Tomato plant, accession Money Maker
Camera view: vertical (180 deg); turntable rotation: 330 degrees
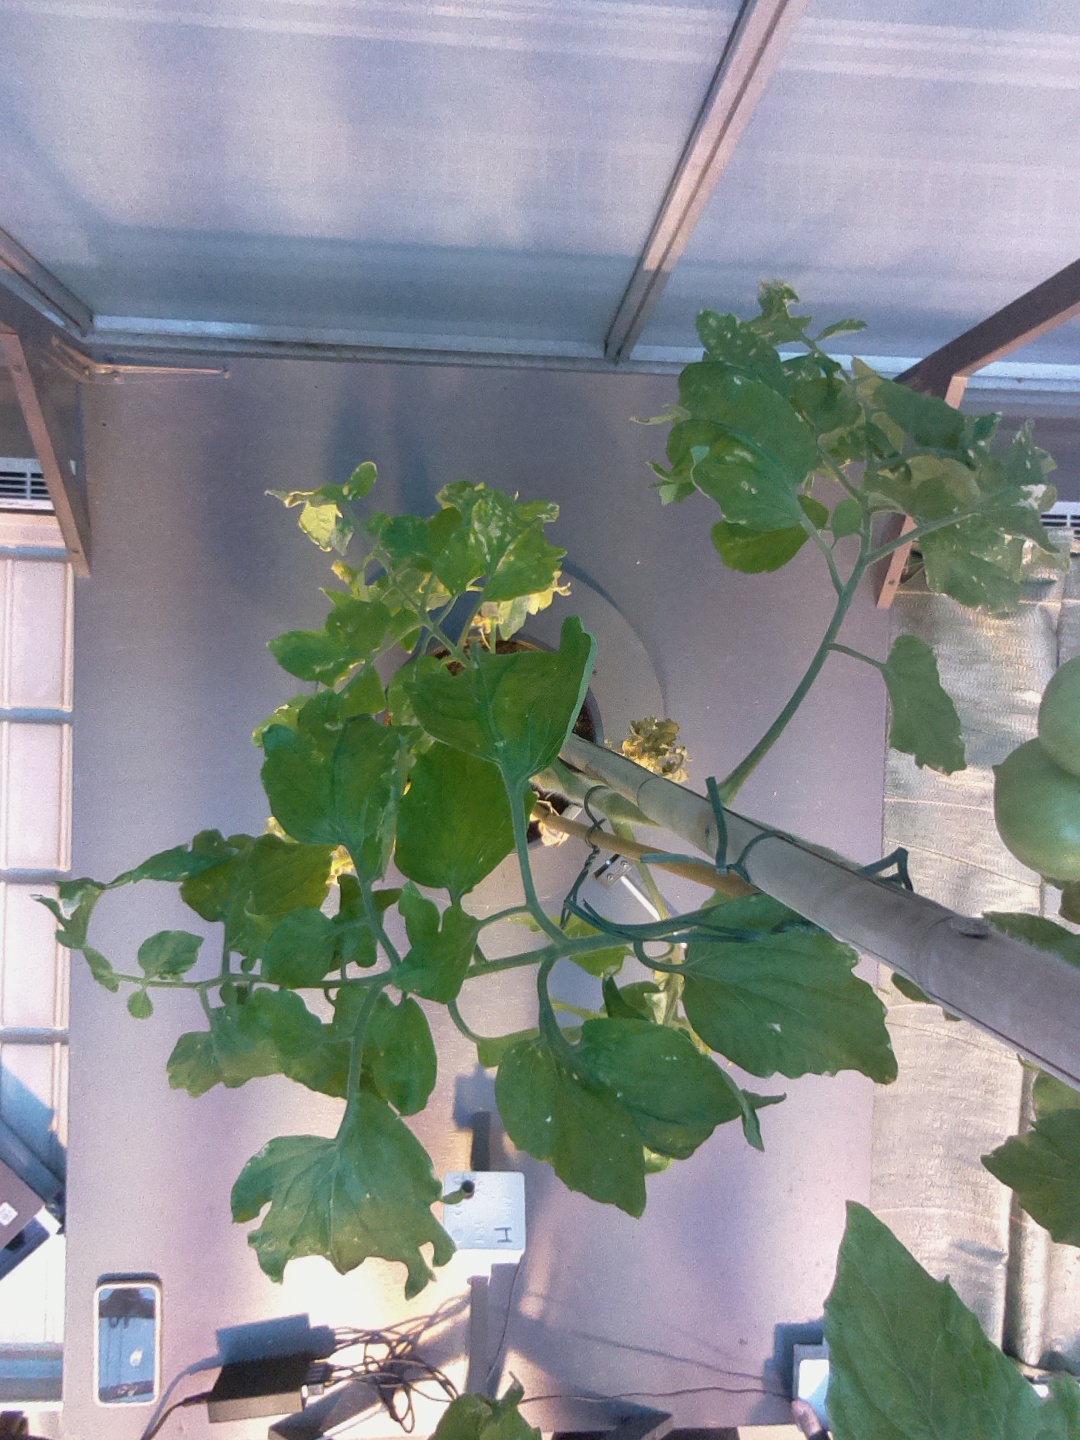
BBCH growth stage 76: 60%-70% of final fruit size